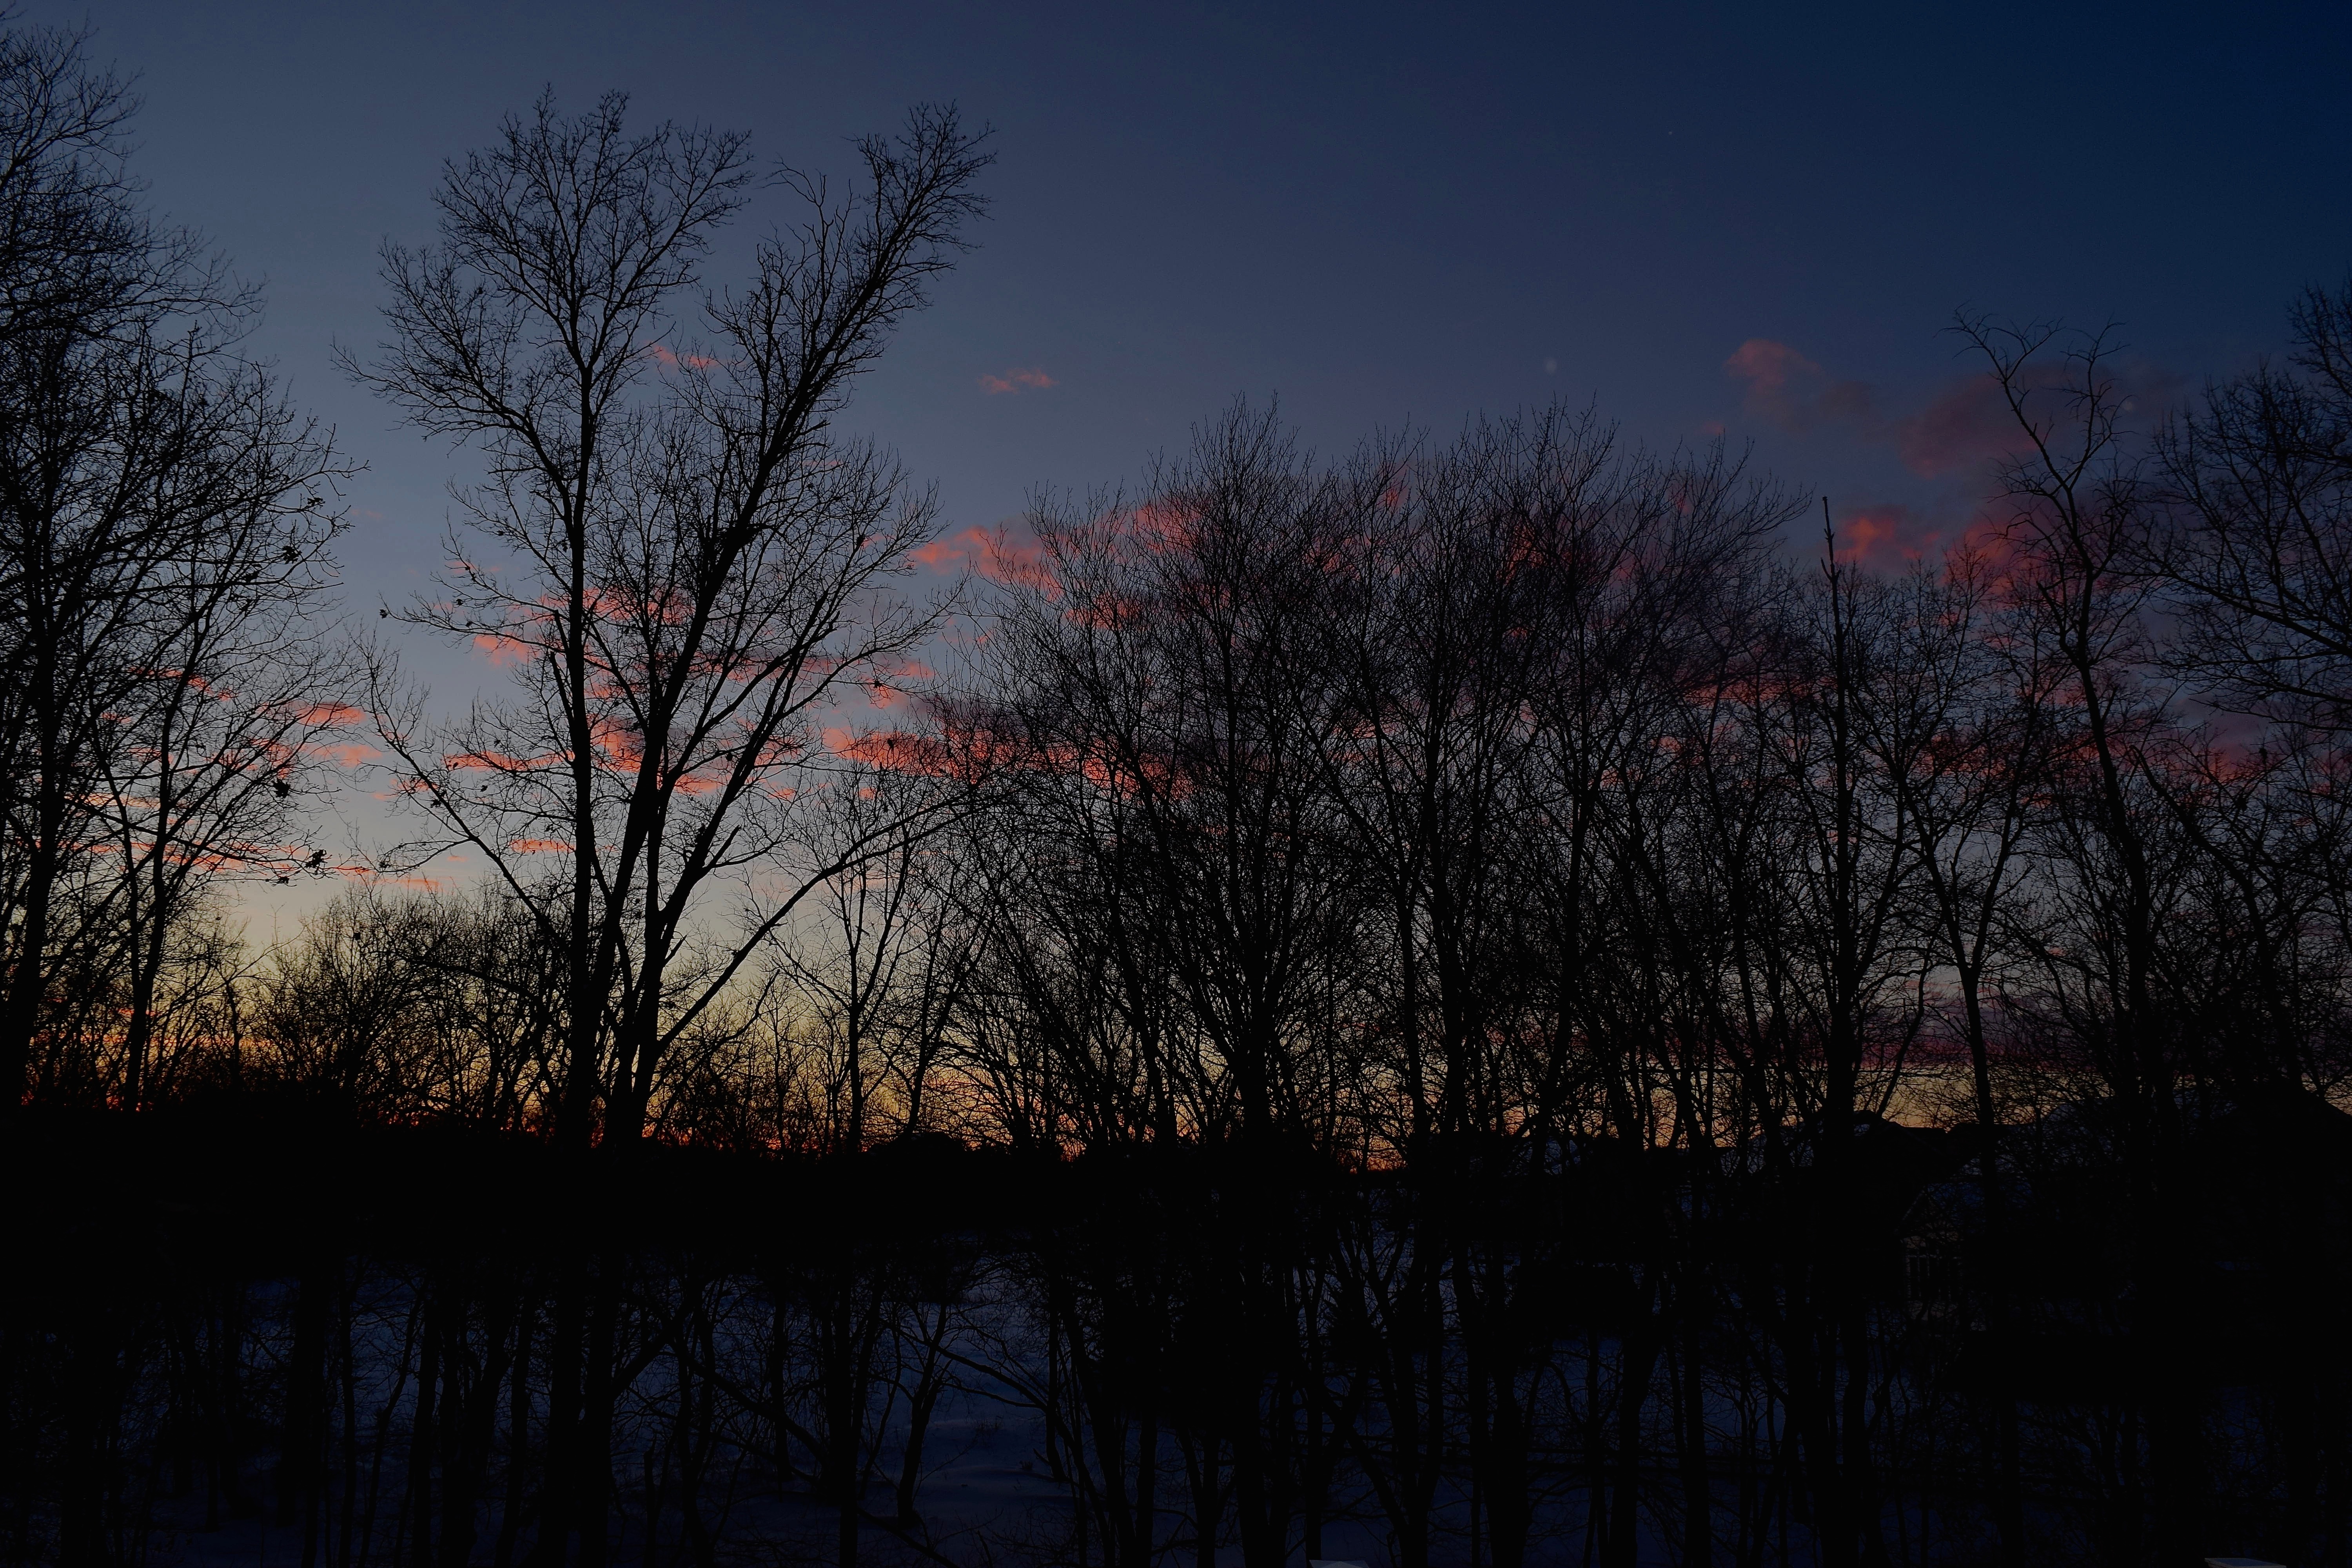
tree, nature, branch, winter, cloud, plant, sky, sunrise, sunset, night, morning, dawn, atmosphere, dusk, evening, reflection, autumn, darkness, season, atmospheric phenomenon, woody plant